Algirdas Butkevičius

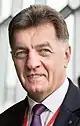
Butkevičius in 2014

Algirdas Butkevičius (born 19 November 1958) is a Lithuanian politician and was Prime Minister of Lithuania, serving between 2012 and 2016. He also served as the Minister of Finance from 2004 to 2005 and the Minister of Transport and Communications from 2006 to 2008. He led the Social Democratic Party of Lithuania from 2009 to 2017.